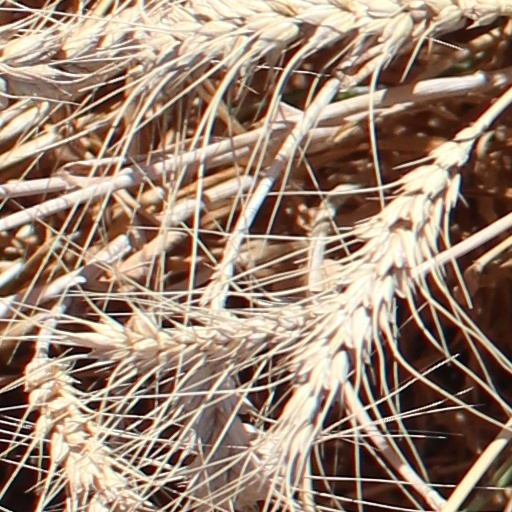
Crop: wheat